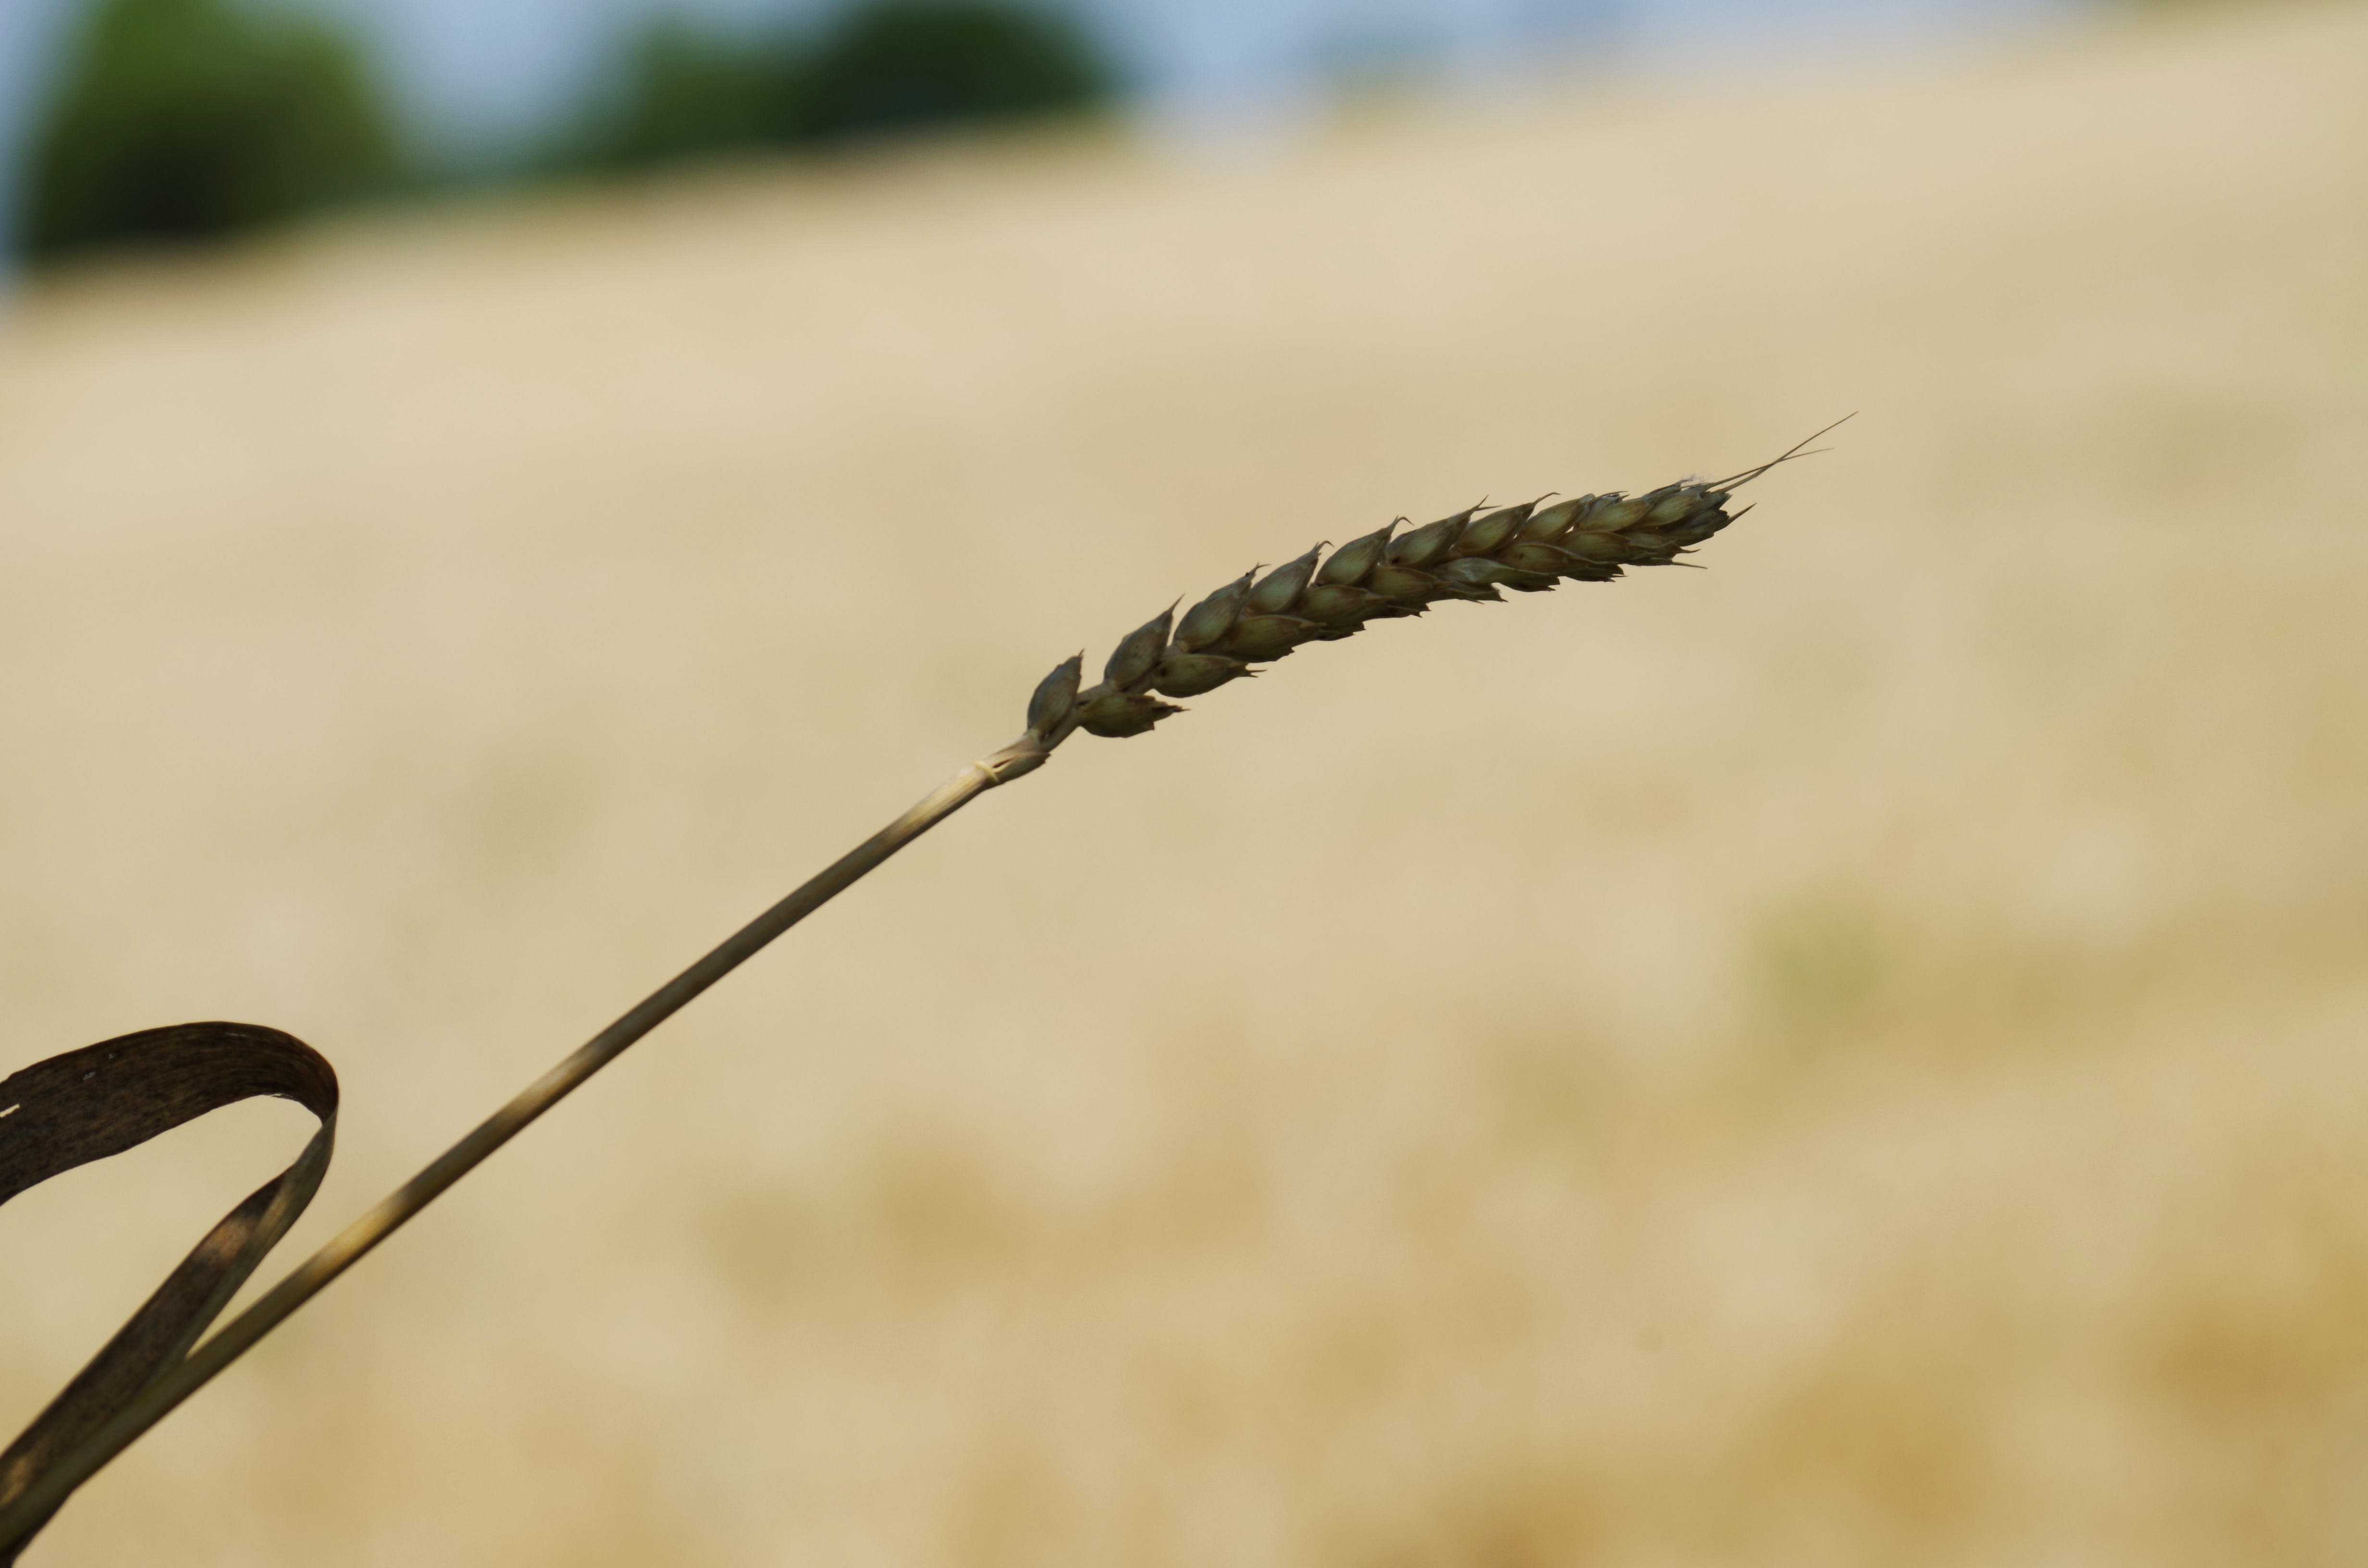
nature, grass, branch, plant, field, barley, leaf, flower, insect, bread, fauna, twig, close up, macro photography, oats, the grain, one time, grass family, plant stem